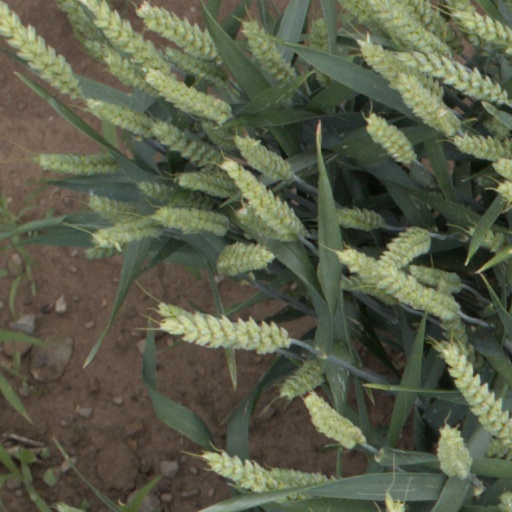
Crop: wheat